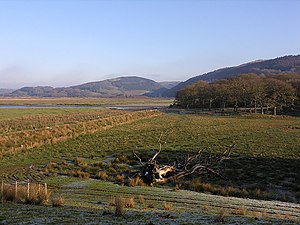
Borge og slotte i Wales / Ceredigion
The remains of the motte is the tree covered mound on the right
"Dette er en liste over borge og slotte Wales, der nogle gange omtales som ""castle capital of the world"" på grund af deres høje densitet. Wales havde omrkgin 600 borge og slotte, hvoraf omrking 100 stadig er bevaret, enten som ruiner eller som restaurererede bygninger. Resten er gået til grunde eller er i dag blot tørre volgrave, jordvolde og lignende voldsteder. Mange af disse steder bliver drevet af Cadw, der er Wales' regerings organisation, der tager sig af historiske og forhistoriske mindesmærker.